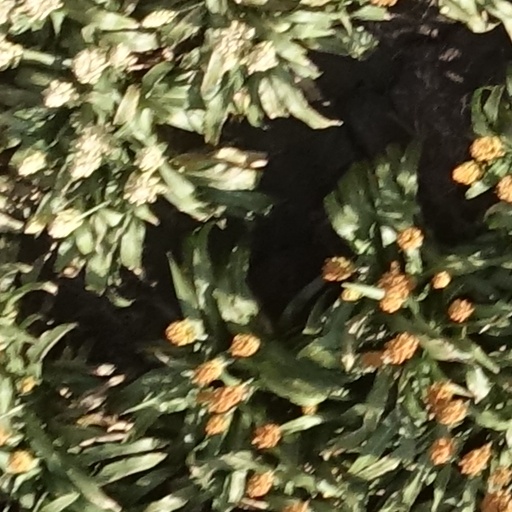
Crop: sorghum